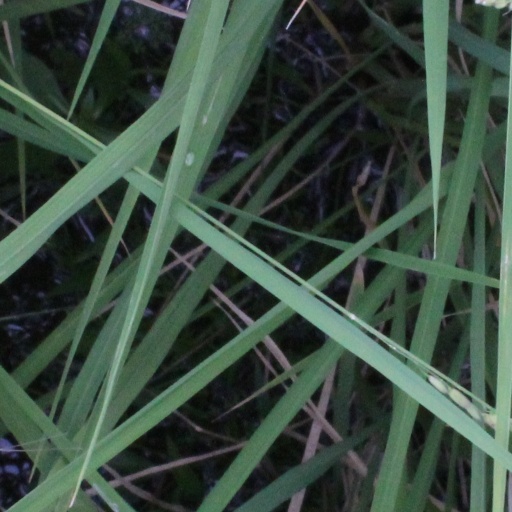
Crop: rice